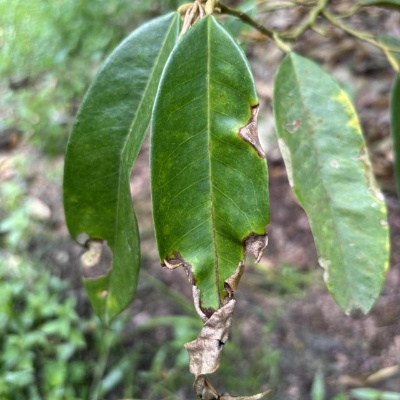
Label: Leaf_Blight